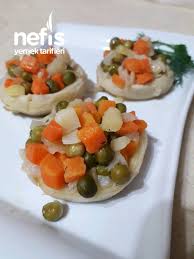
Label: Stuffed_Artichokes